Myeik, Myanmar

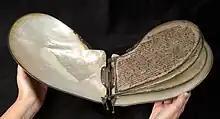
Petition to the British Governor of Burma from the people of Myeik. Letter in formal Burmese, printed in silk and encased in an oyster shell, ca. 1907. British Library

Myeik (or ; , ; , , ; formerly Mergui) is a rural city in Tanintharyi Region, Myanmar, located in the extreme south of the country on the coast off an island on the Andaman Sea. , the estimated population was over 209,000. Myeik is the largest city in Tanintharyi Region, and serves as the regional headquarters of Myanmar Navy's Tanintharyi Regional Command. The area inland from the city is a major smuggling corridor into Thailand. The Singkhon Pass, also known as the Maw-daung Pass, has an international cross-border checkpoint.